Vytautas the Great Bridge

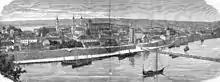
Pontoon bridge in 1873

During World War II, the bridge was blown up twice. Due to the strategic relevance of the city Kaunas, the bridge was rebuilt in 1948 by architect Levas Kazarinskis. In 2005 the bridge underwent a major reconstruction.